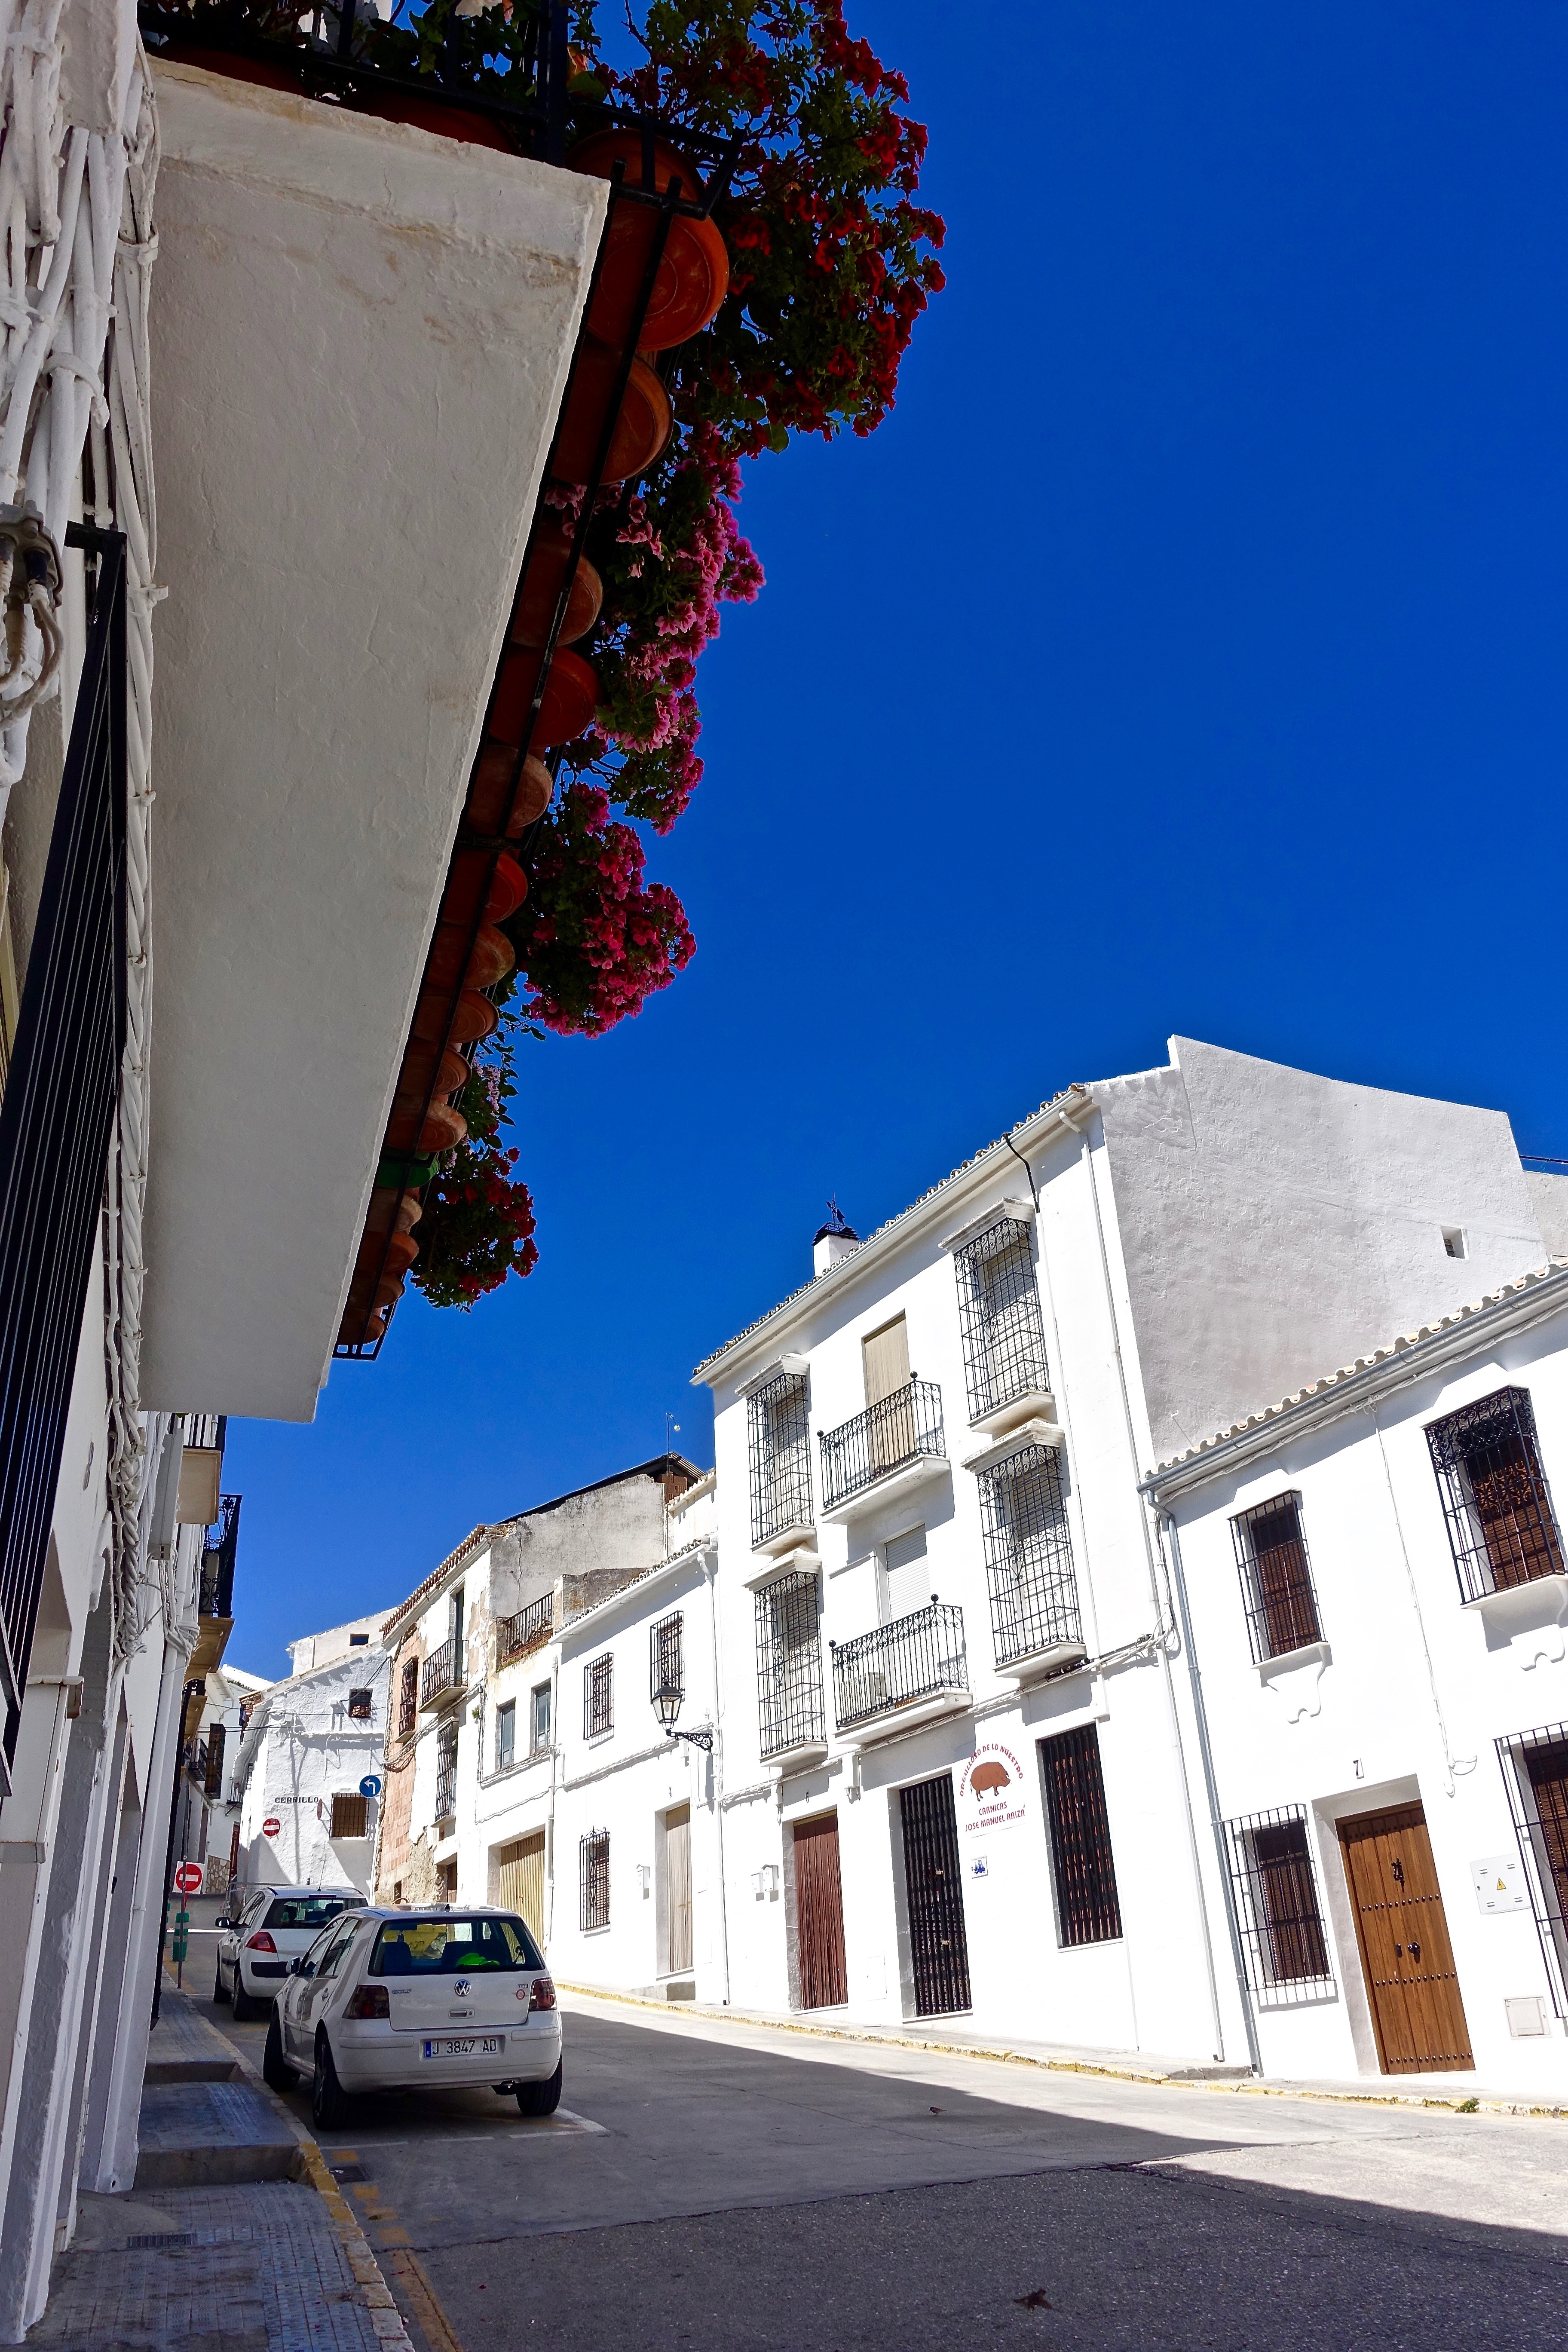
architecture, road, white, street, house, town, urban, downtown, vacation, travel, landmark, facade, blue, streetscape, buildings, urban area